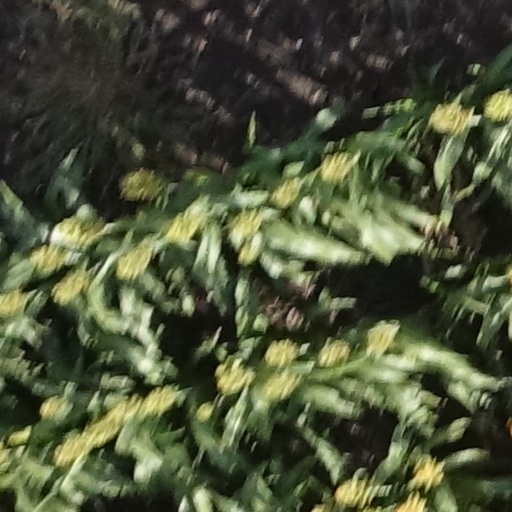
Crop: sorghum